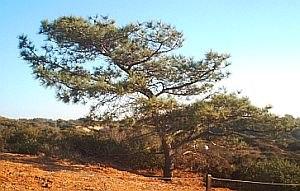
Pinus torreyana est une espèce de pins endémique du comté de San Diego en Californie.